Belle Starr

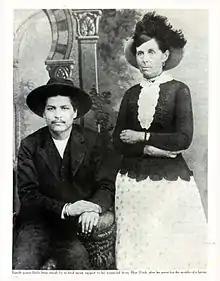
Blue Duck and Belle Starr, May 24, 1886.

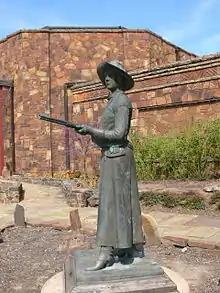
Statue of Belle Starr at Woolaroc in Oklahoma

Belle was allegedly briefly married for three weeks to Charles Younger, uncle of Cole Younger in 1878, but this is not substantiated by any evidence. There are numerous claims that Belle's daughter Pearl Reed was actually Pearl Younger, but in Cole Younger's autobiography (quoted in Glen Shirley's "Belle Starr and her times"), he discounted that as rubbish and stated what he knew truly of Belle.